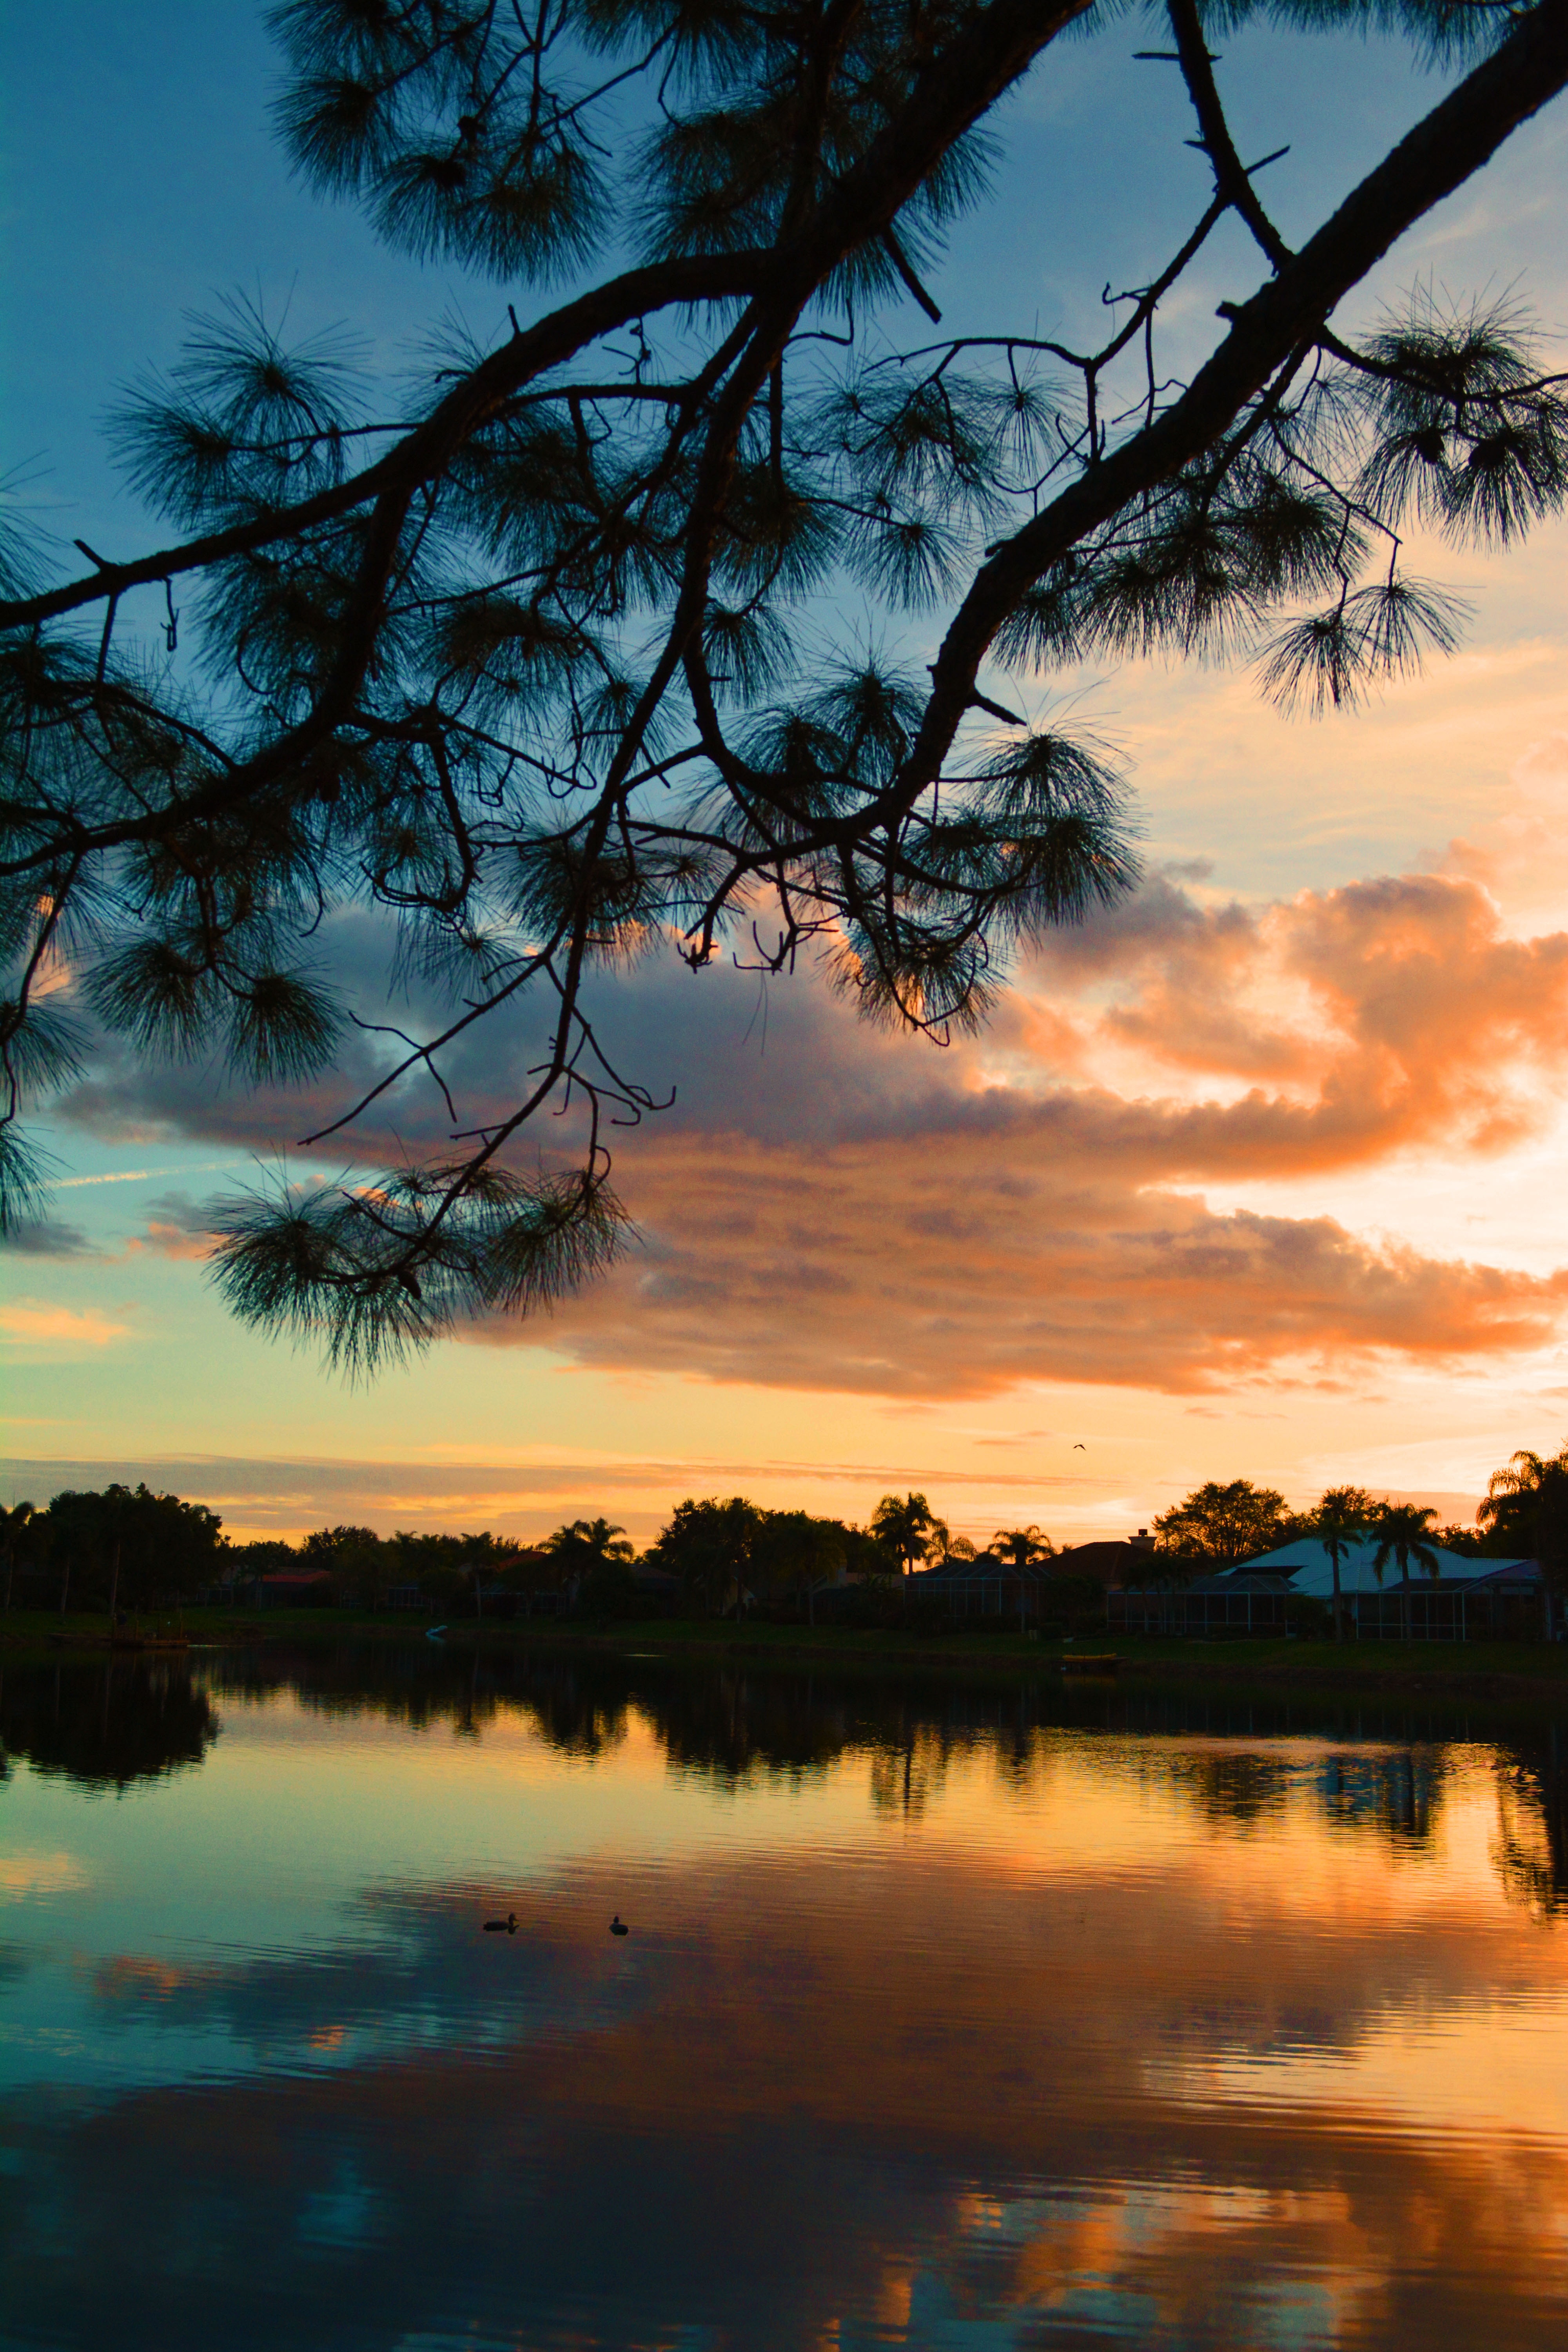
tree, nature, cloud, sky, sunrise, sunset, sunlight, morning, dawn, dusk, pine, evening, reflection, lake suburban, atmospheric phenomenon, woody plant